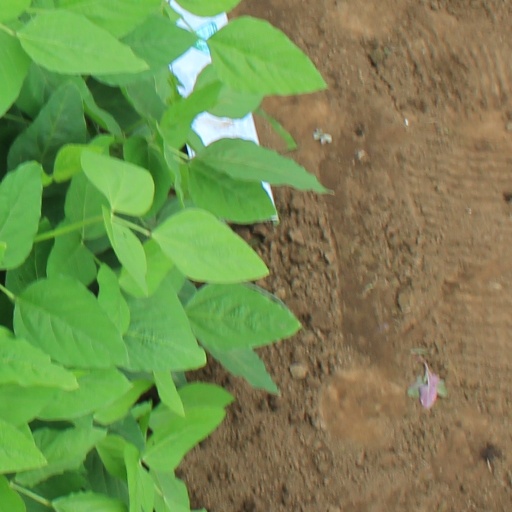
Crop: soybean